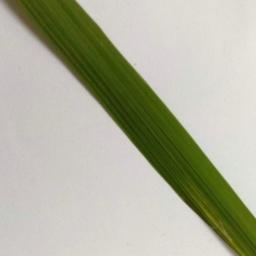
Label: Rice___Healthy